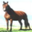
Label: horse